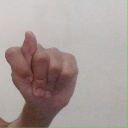
अक्षर: ट